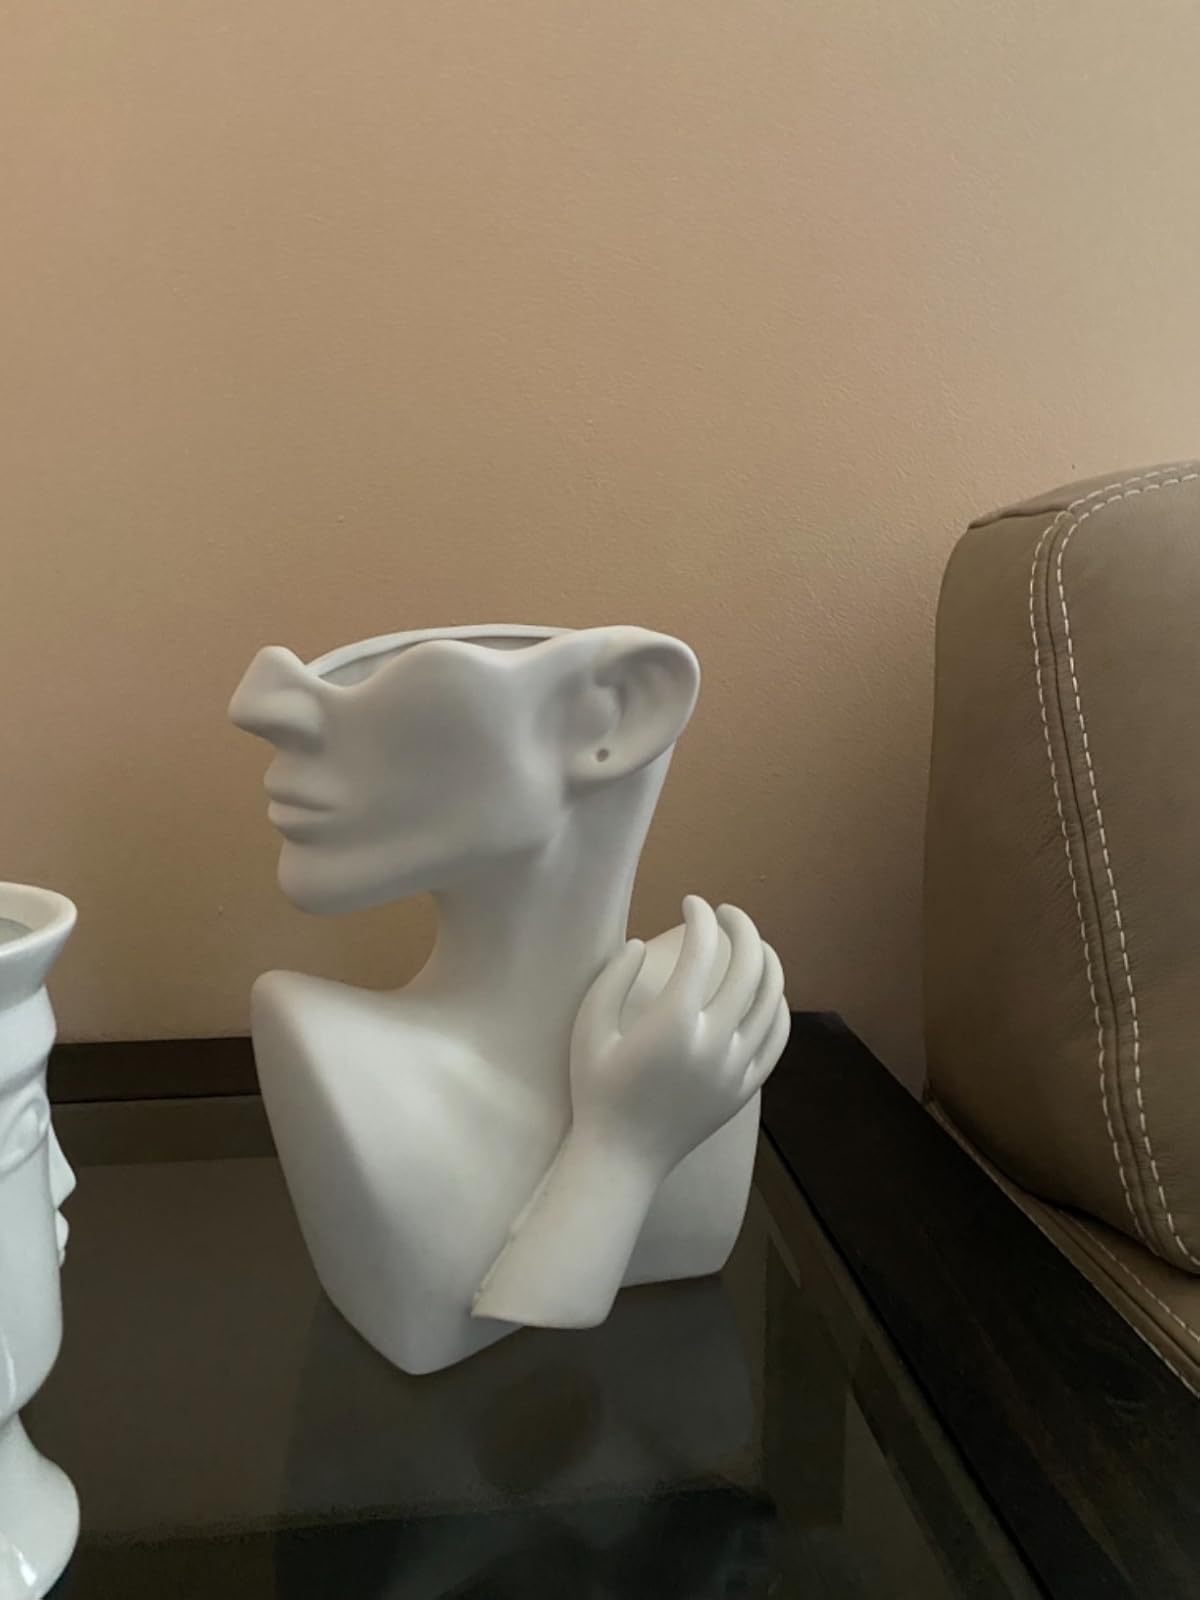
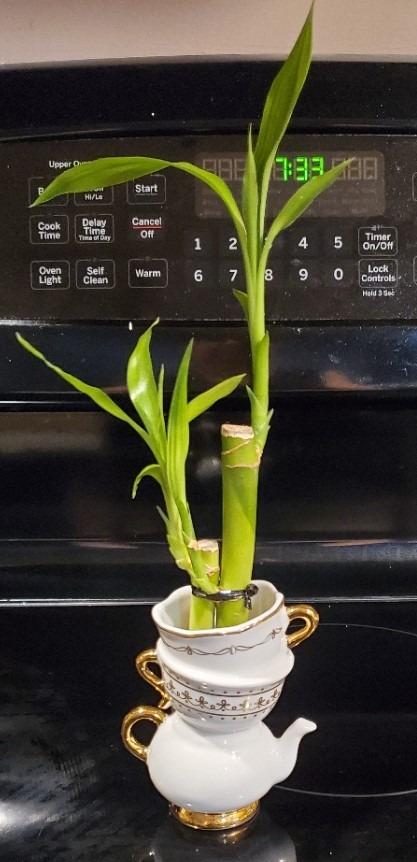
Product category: vase
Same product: no